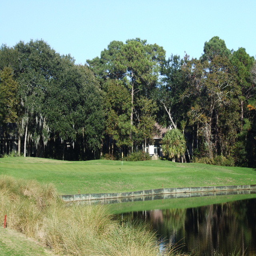
the par - 13th green is guarded by water in front .